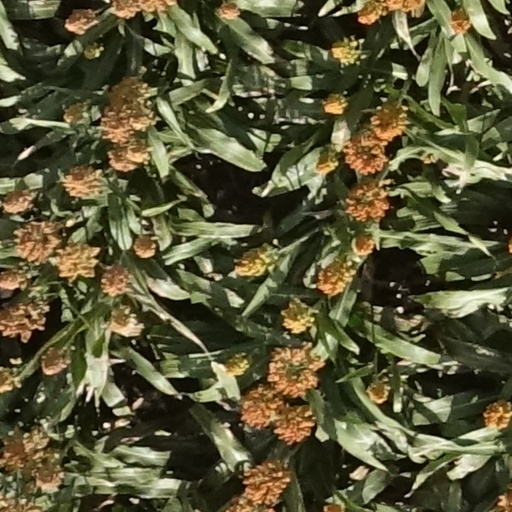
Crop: sorghum